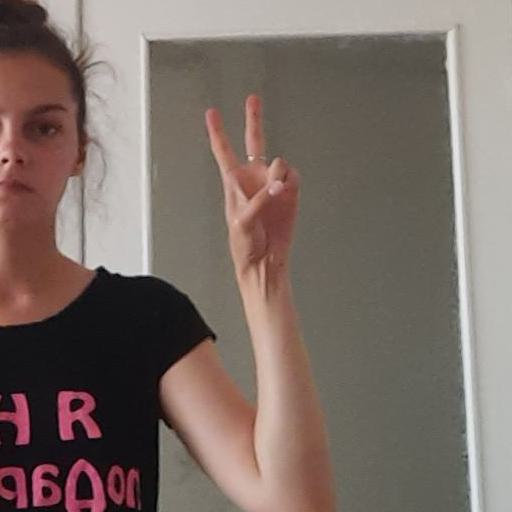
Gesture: peace